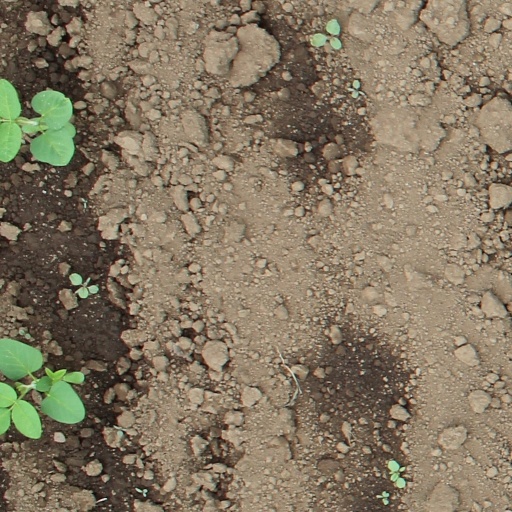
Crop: soybean